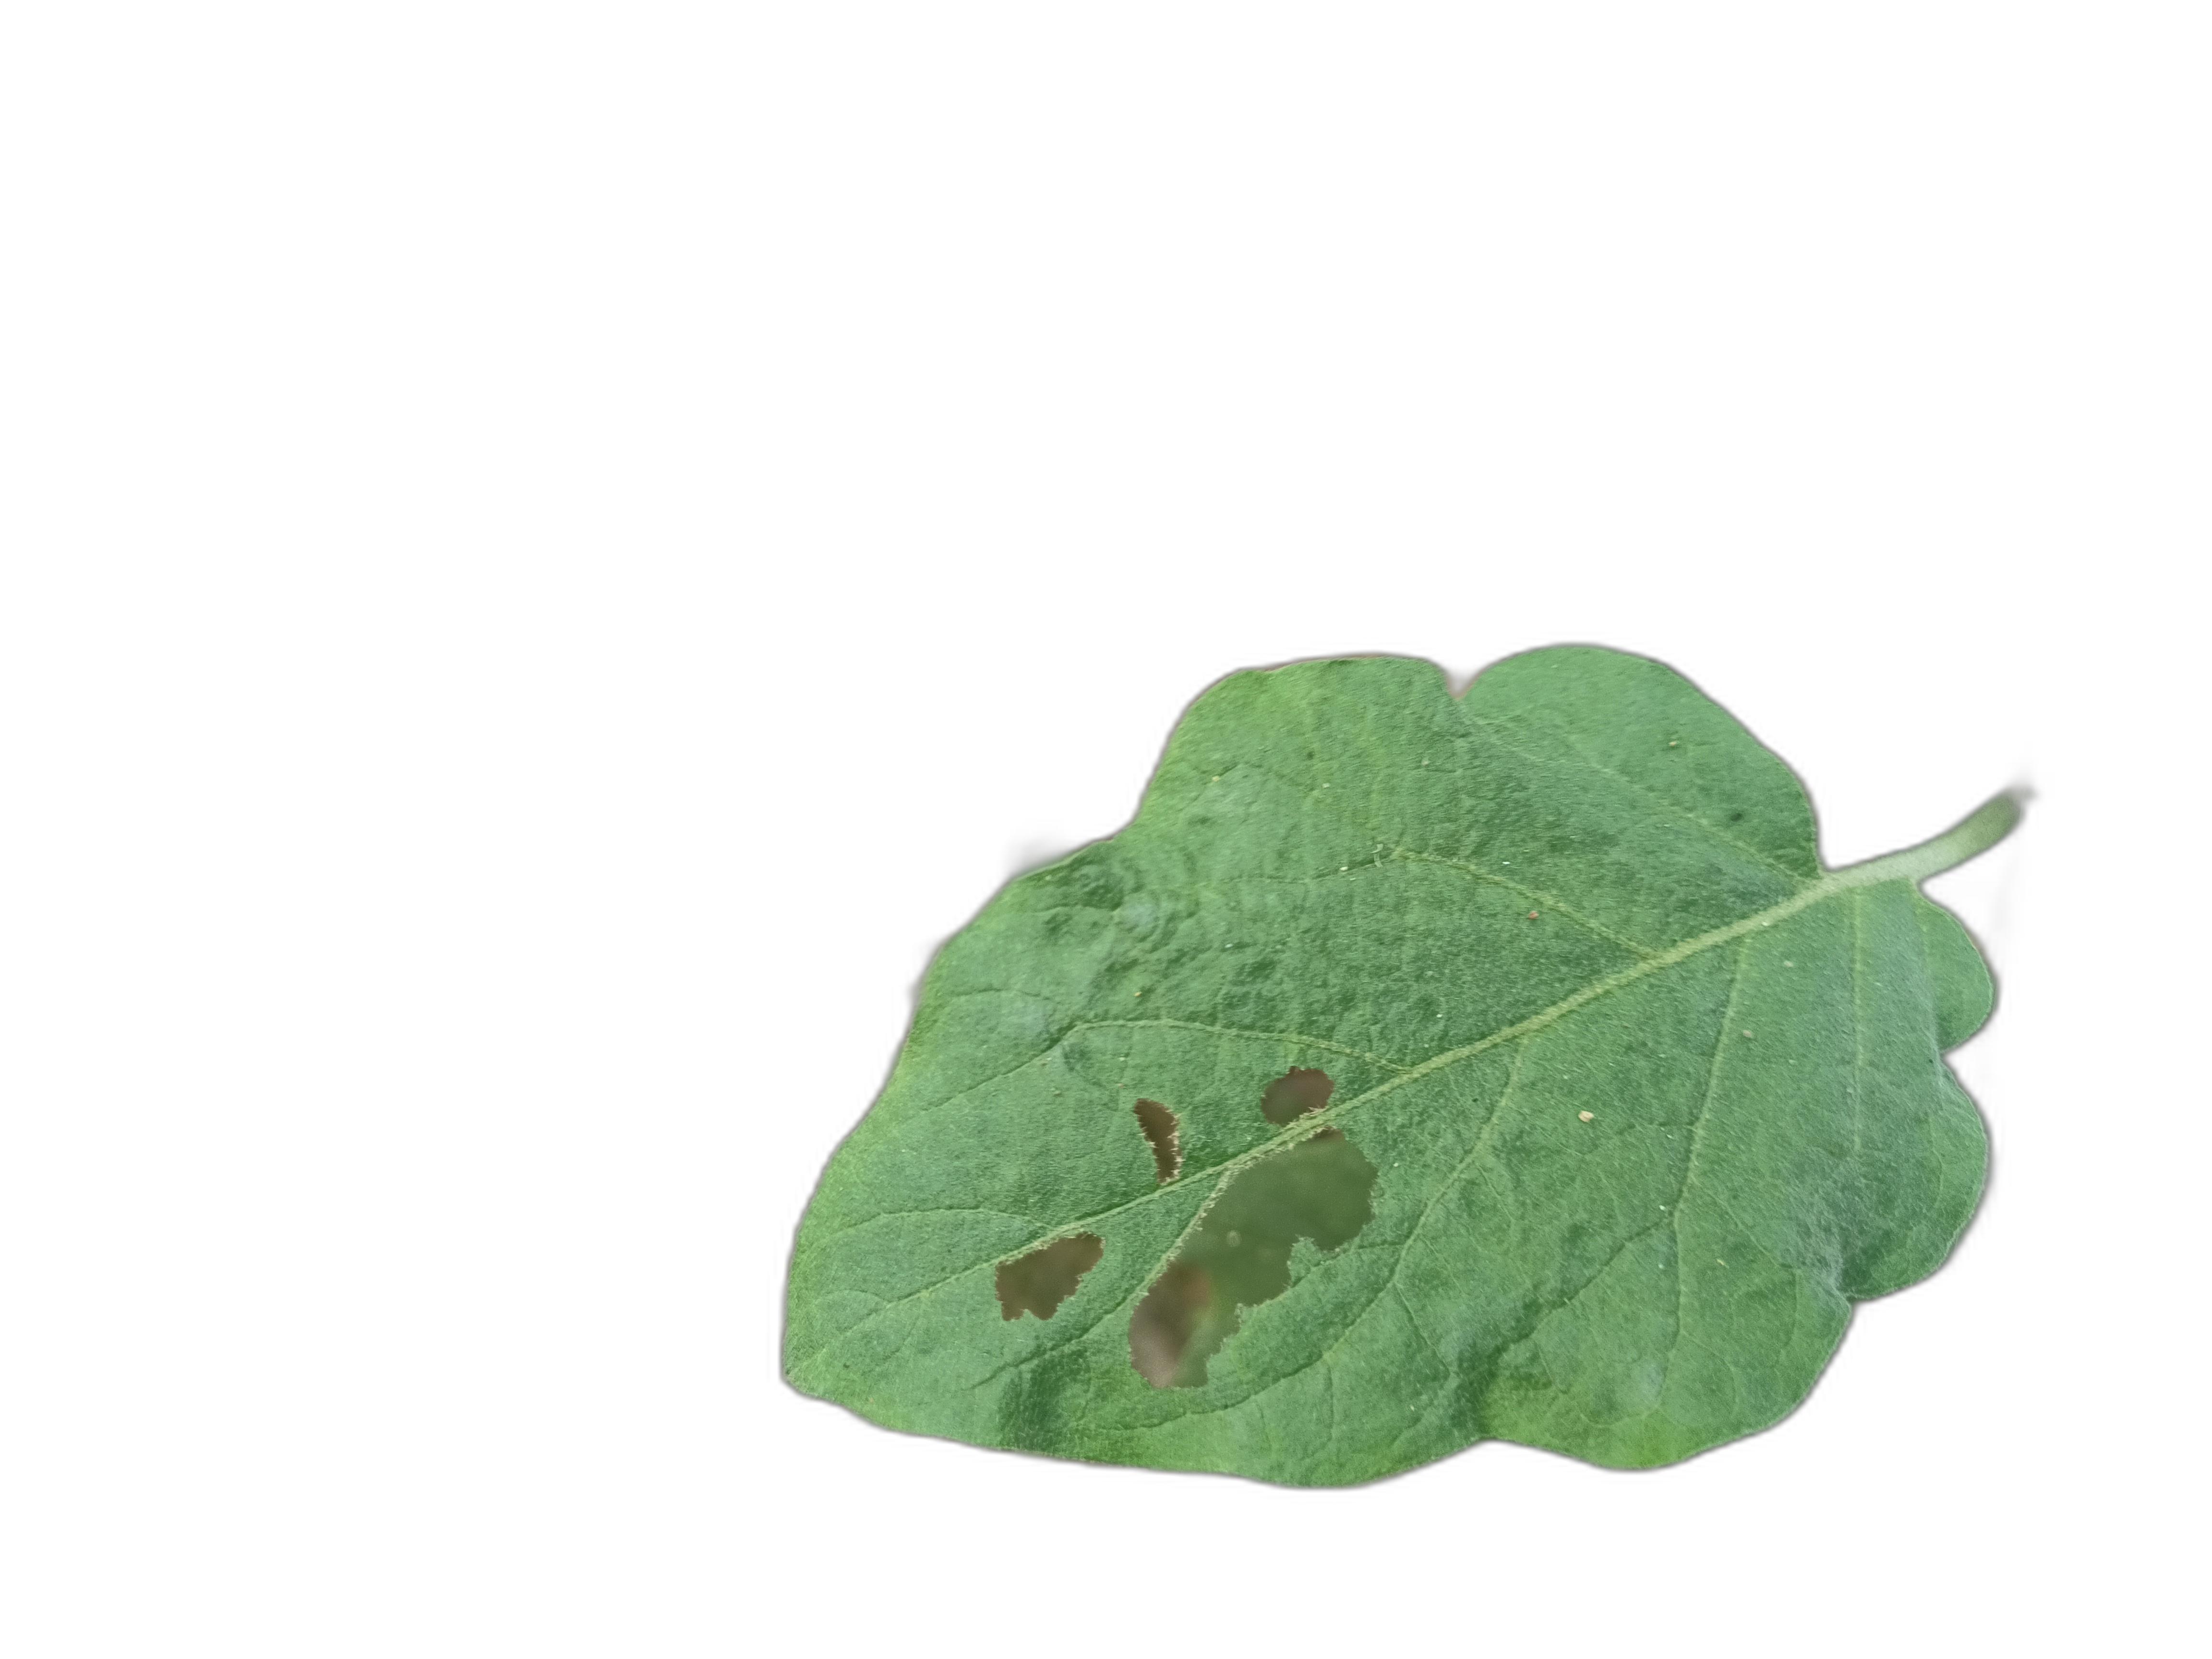
Label: Insect Pest Disease